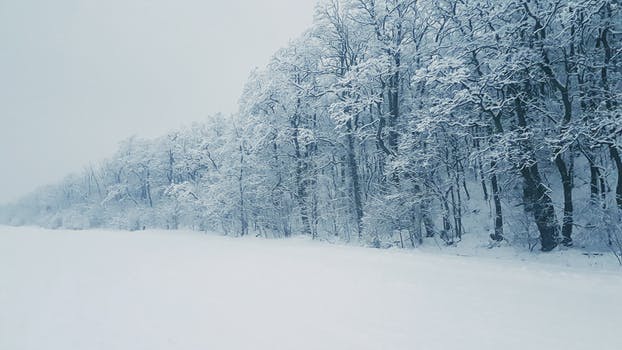
Label: No Watermark